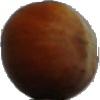
Label: nut_forest